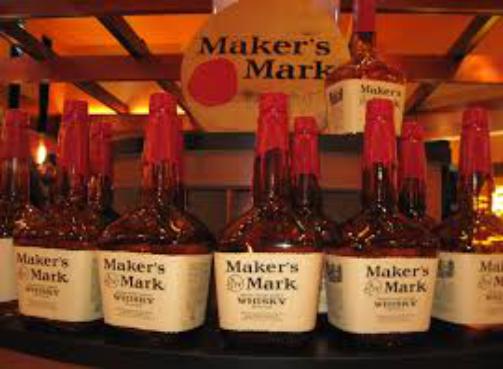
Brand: Maker's Mark
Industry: Food